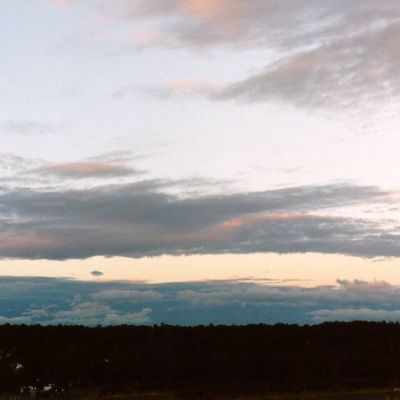
Cloud type: Stratocumulus (Sc)